Sound blimp

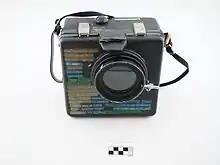

A sound blimp is a housing attached to a camera which reduces sounds, such as shutter click on SLR cameras, and motors on motion picture cameras. It is primarily used in film still photography, so as not to interfere with the shooting of principal photography, and also in other situations where sound is distracting: theatrical photography, surveillance, and wildlife photography.